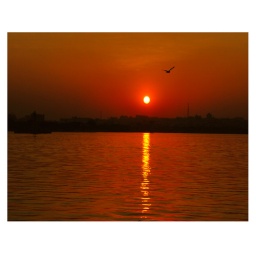
Sunset in hyderabad with a lonely bird flying back home